Halle–Bebra railway

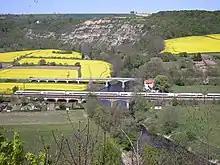
Intercity-Express near Saaleck

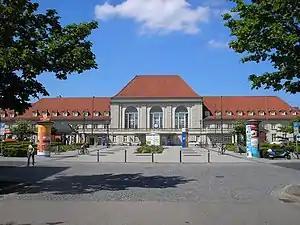
Weimar station

The line continues to the southwest past Saaleck, through a series of bends in the valley of the Ilm, which it crosses four times. The area around the town of Bad Sulza is also known as Thuringian Tuscany because its gently rolling hills with their vineyards and mild climate recalls Tuscany. The next major town on the Thuringian Railway is Apolda. Until 150 years ago it was still a small farming town with about 2,500 inhabitants, but the construction of the railway line and the growth of the textile industry gave an enormous boost to the town and by 1900 it had nearly 25,000 residents. Further southwest, the next Intercity-Express stop is reached at Weimar. The station, from which the Woodland Railway branches off to the east towards Jena and Gera, is relatively far from the inner city. In Weimar, the Thuringian Railway leaves the valley of the Ilm and initially runs west along the foot of the Ettersberg (Etter Mountain) and then through the flat Thuringian Basin, where, about 20 kilometres from Weimar, the line reaches Erfurt, the state capital of Thuringia. From Weimar the line is also part of the Mid-Germany Connection. In the Erfurt suburb of Vieselbach there is a rail freight centre on the line and east of Erfurt Hauptbahnhof there is a large marshalling yard and a freight yard. Just before the Hauptbahnhof, the new line from Halle/Leipzig, the Nordhausen–Erfurt railway and the Nordhausen-Erfurt railway connect to the Thuringian Railway from the north. Erfurt Hauptbahnhof was extensively remodelled from 2003 to 2008 as part of the building of a high-speed line from Nuremberg via Erfurt to Halle/Leipzig (see Erfurt–Leipzig/Halle high-speed railway and Nuremberg–Erfurt high-speed railway). The northern section between Erfurt and Halle/Leipzig was put into operation on 13 December 2015. The southern section to Nuremberg is expected to open at the timetable change in December 2017.